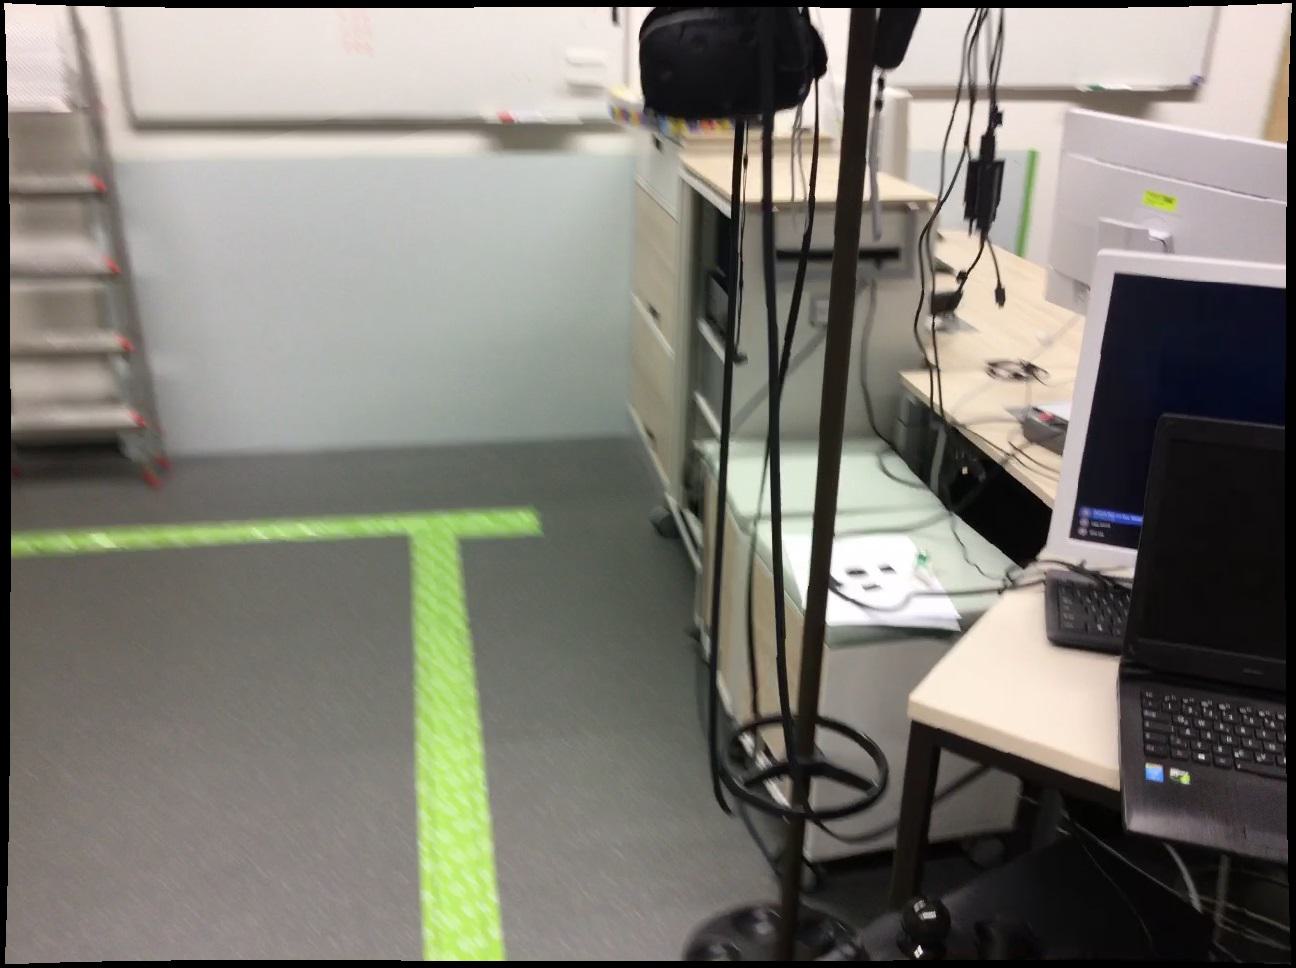
Question: Can the ladder fit left of the chair from the second object's perspective? Final answer should be yes or no.
Answer: No